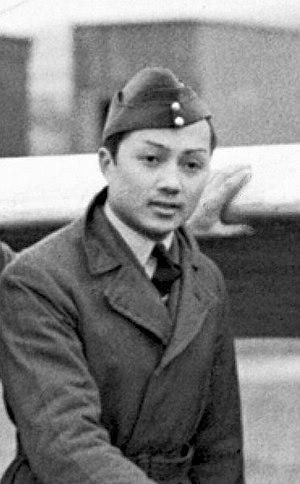
Birabongse Bhanutej Bhanubandh, plus connu sous son surnom Prince Bira, né le 15 juillet 1914 à Bangkok au Siam et mort le 24 décembre 1985 à Londres en Angleterre, est un pilote automobile thailandais.
Richard John Beattie-Seaman dit Richard Seaman et surnommé Dick Seaman, né le 4 février 1913 à Chichester et mort le 25 juin 1939 à Spa, est un pilote automobile britannique. Considéré comme l'un des meilleurs, sinon comme le meilleur pilote de Grand Prix britannique de l'entre-deux-guerres, il s'impose comme le meilleur coureur de l'année 1936 sur voiturettes puis rejoint Daimler-Benz AG entre 1937 et 1939 avec qui il remporte une Grande Épreuve, le Grand Prix d'Allemagne en 1938. Il trouve la mort lors du Grand Prix de Belgique 1939.